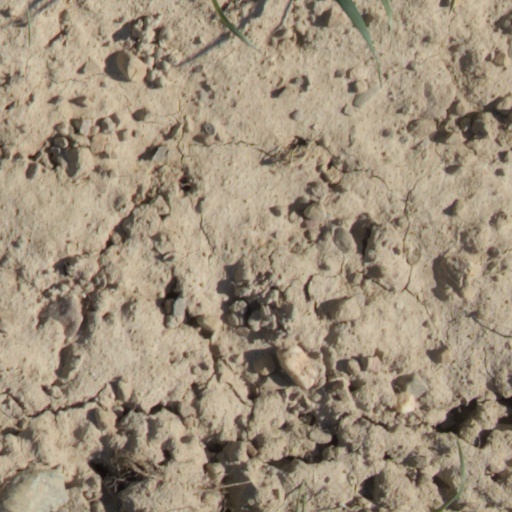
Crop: wheat